Plant virus

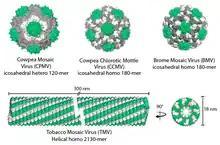
Structural comparison of some plant viruses

Viruses are so small that they can only be observed under an electron microscope. The structure of a virus is given by its coat of proteins, which surround the viral genome. Assembly of viral particles takes place spontaneously.